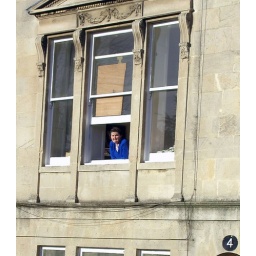
a woman in a second floor window near Bathe England